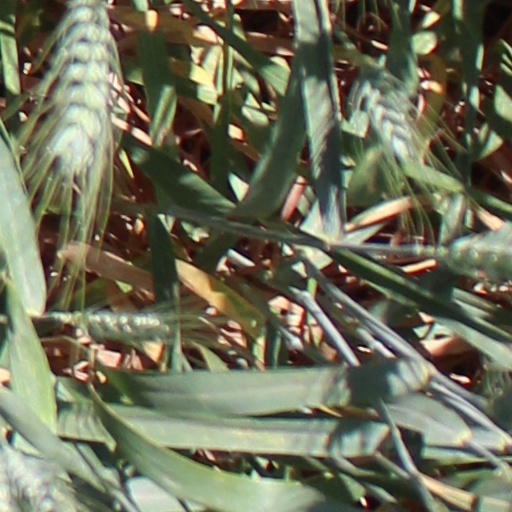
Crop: wheat